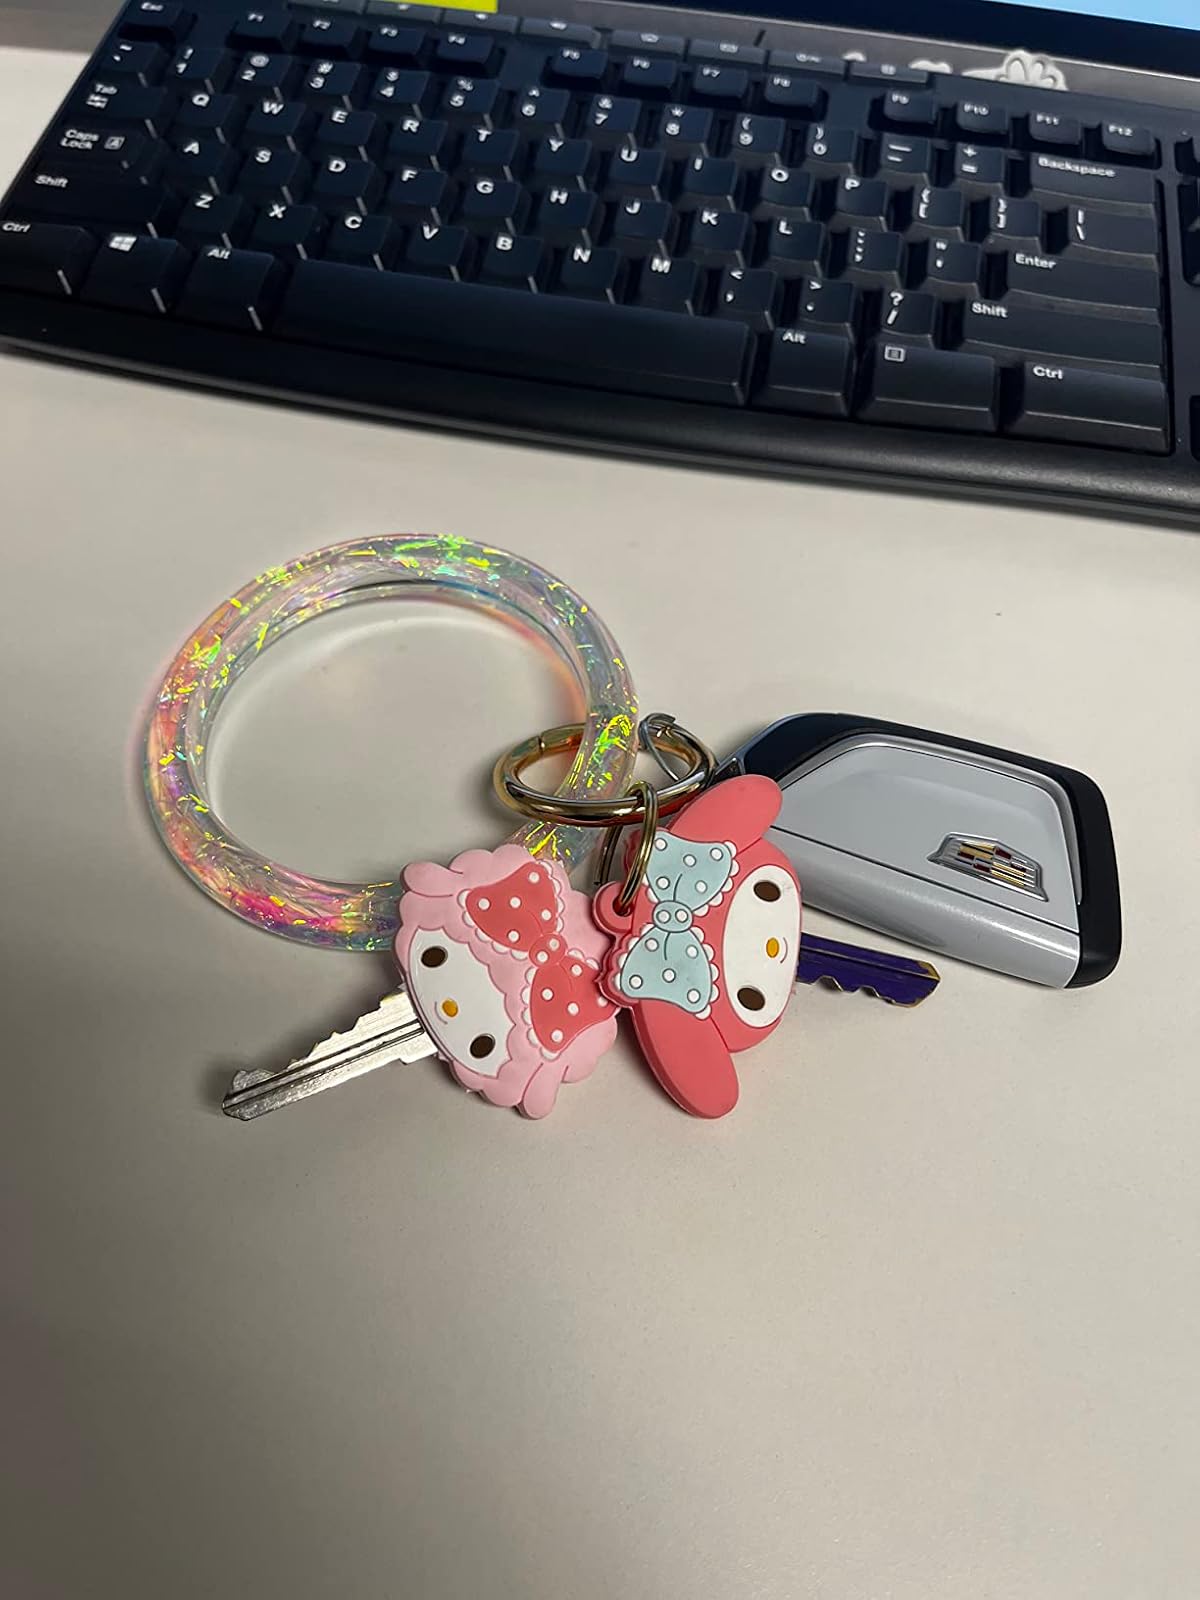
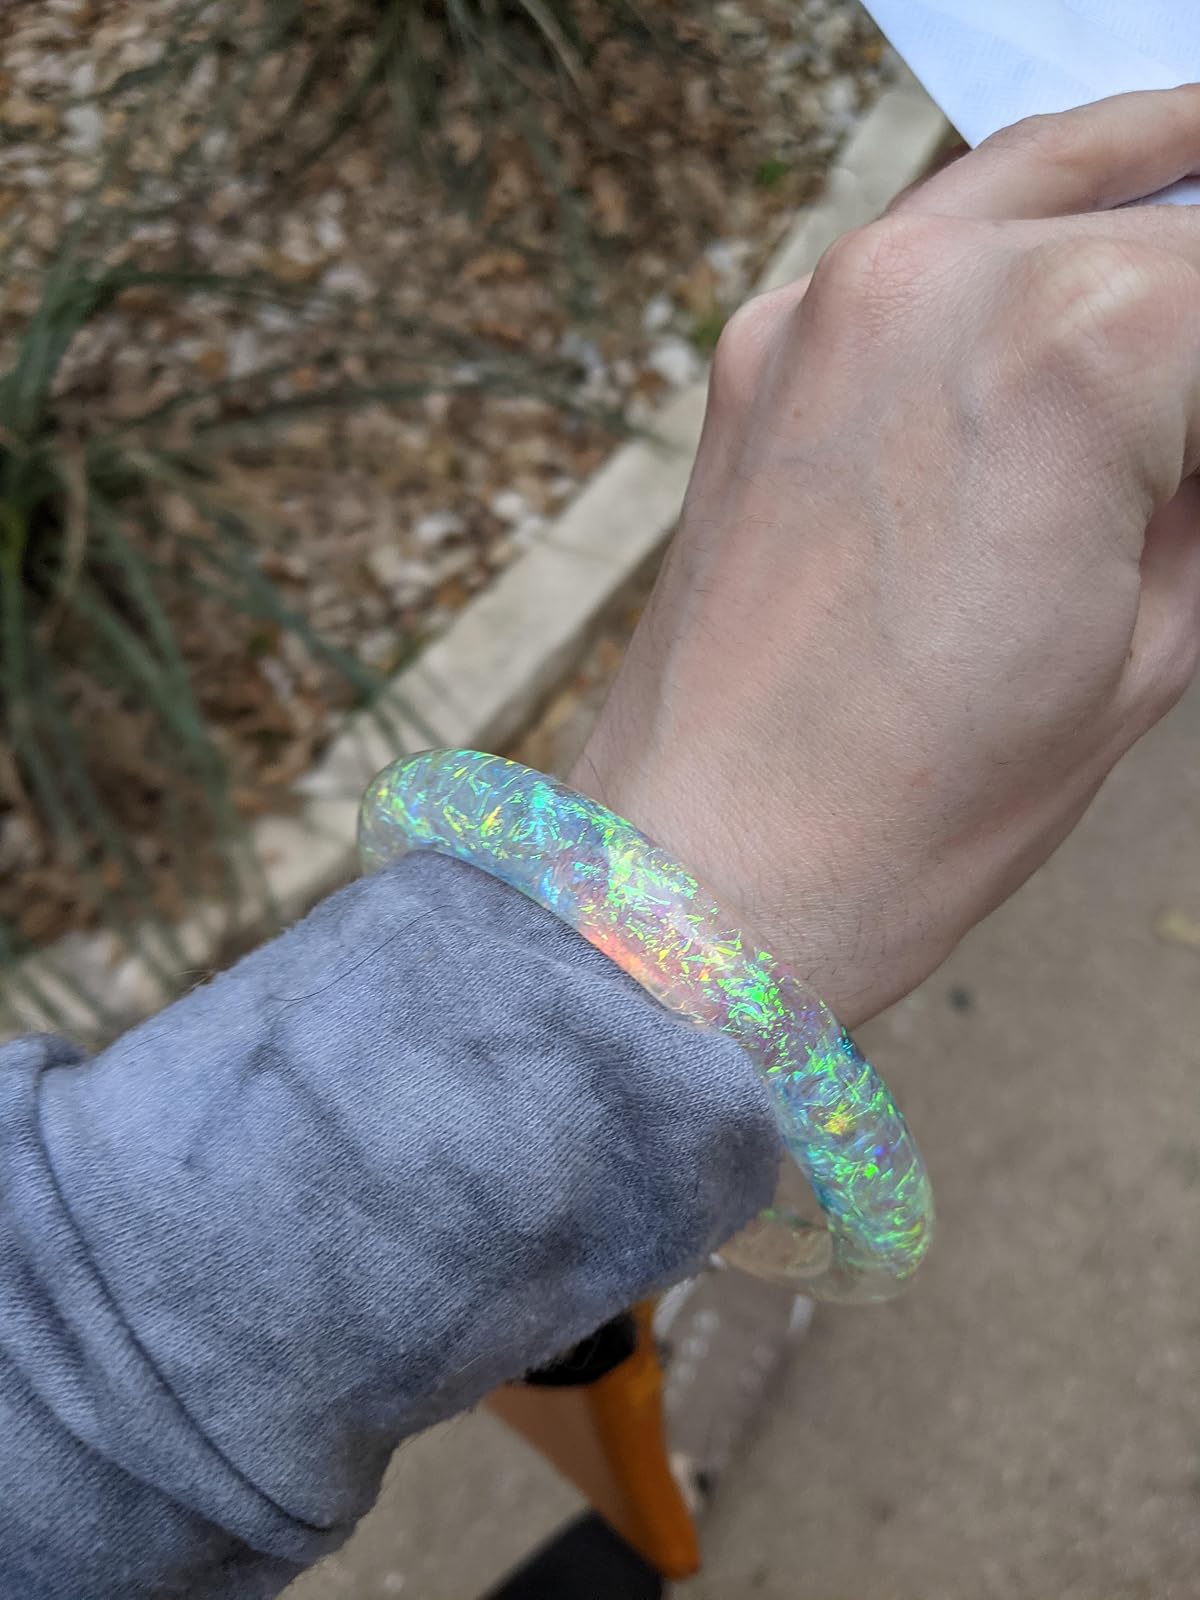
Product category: accessories_keychain
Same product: yes